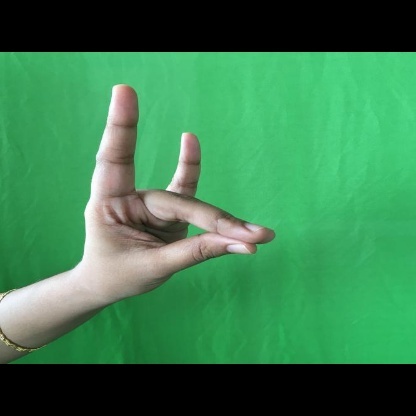
Mudra: Simhamukham